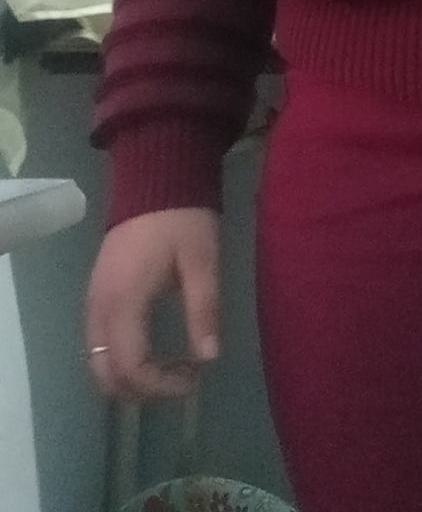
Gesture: no_gesture